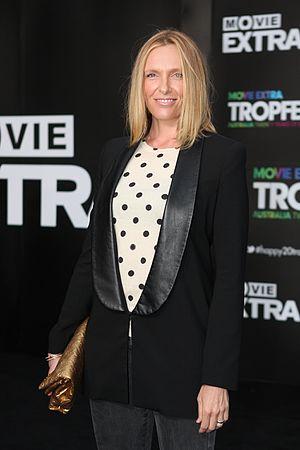
Antonia Collette, dite Toni Collette, est une actrice, productrice et chanteuse australienne née le 1ᵉʳ novembre 1972 à Sydney, dans les Nouvelle-Galles du Sud, en.